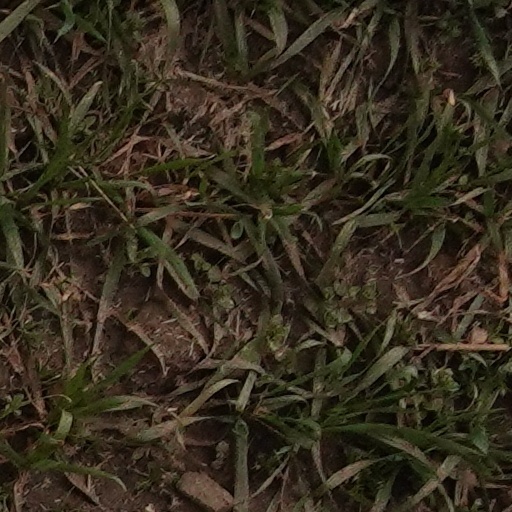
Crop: wheat